Alberto Rocamora

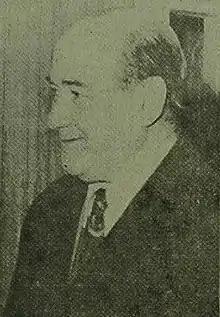
Rocamora in 1974

Alberto Luis Rocamora (5 August 1911 – 12 July 2004) was an Argentine politician. A member of the Justicialist Party, he was an early supporter of President Juan Perón and his entire career unfolded as a member of the Peronist Movement.